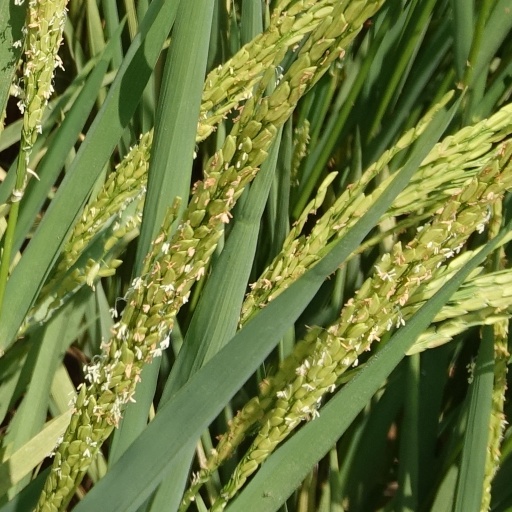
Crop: rice